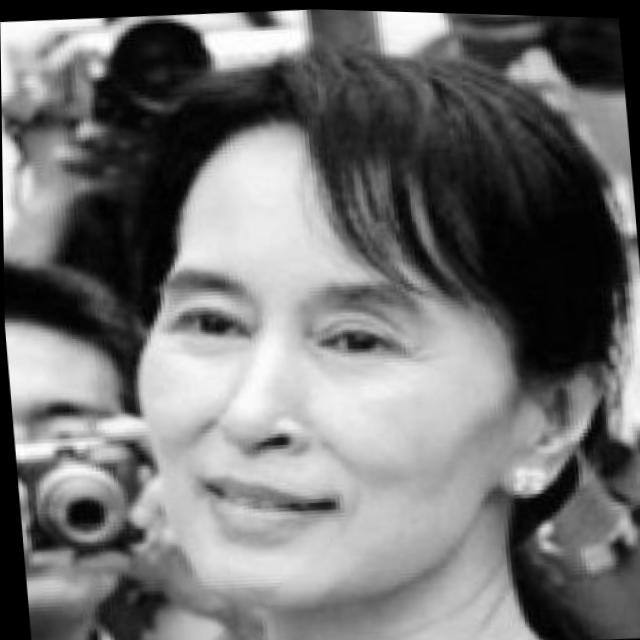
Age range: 65+